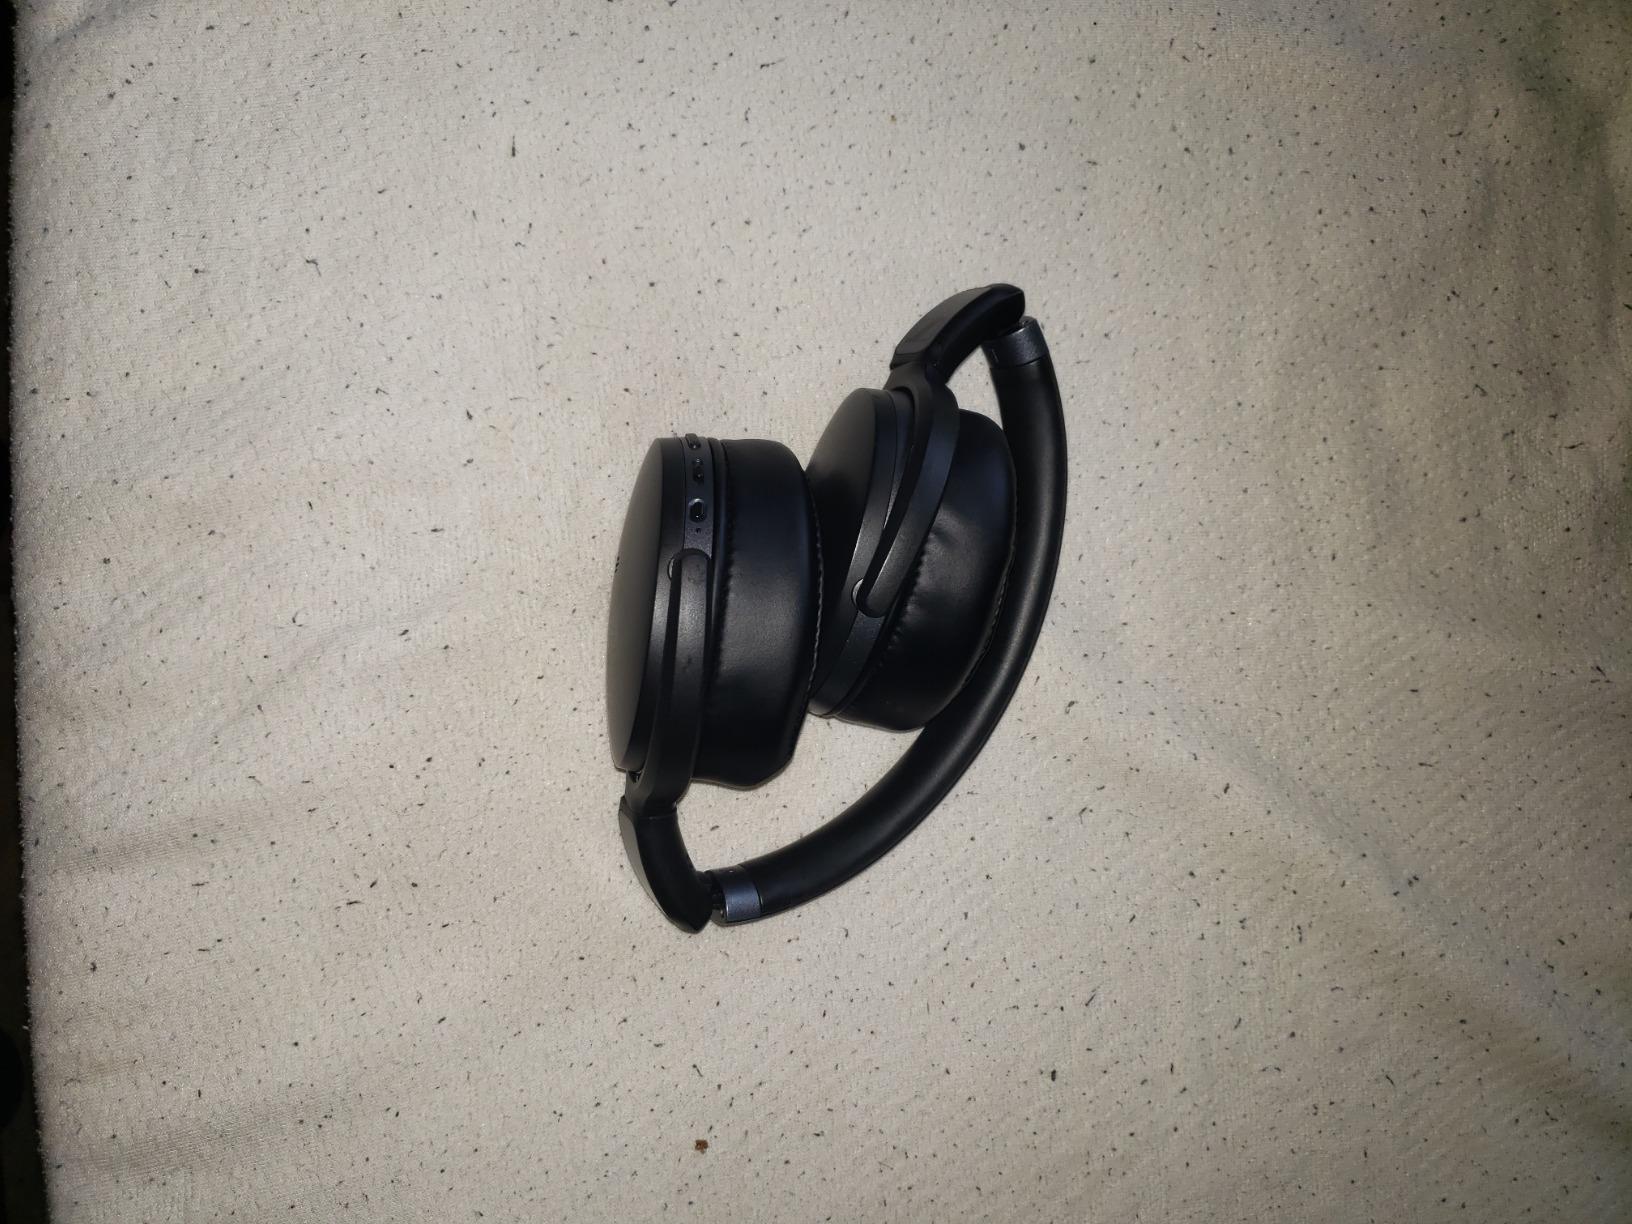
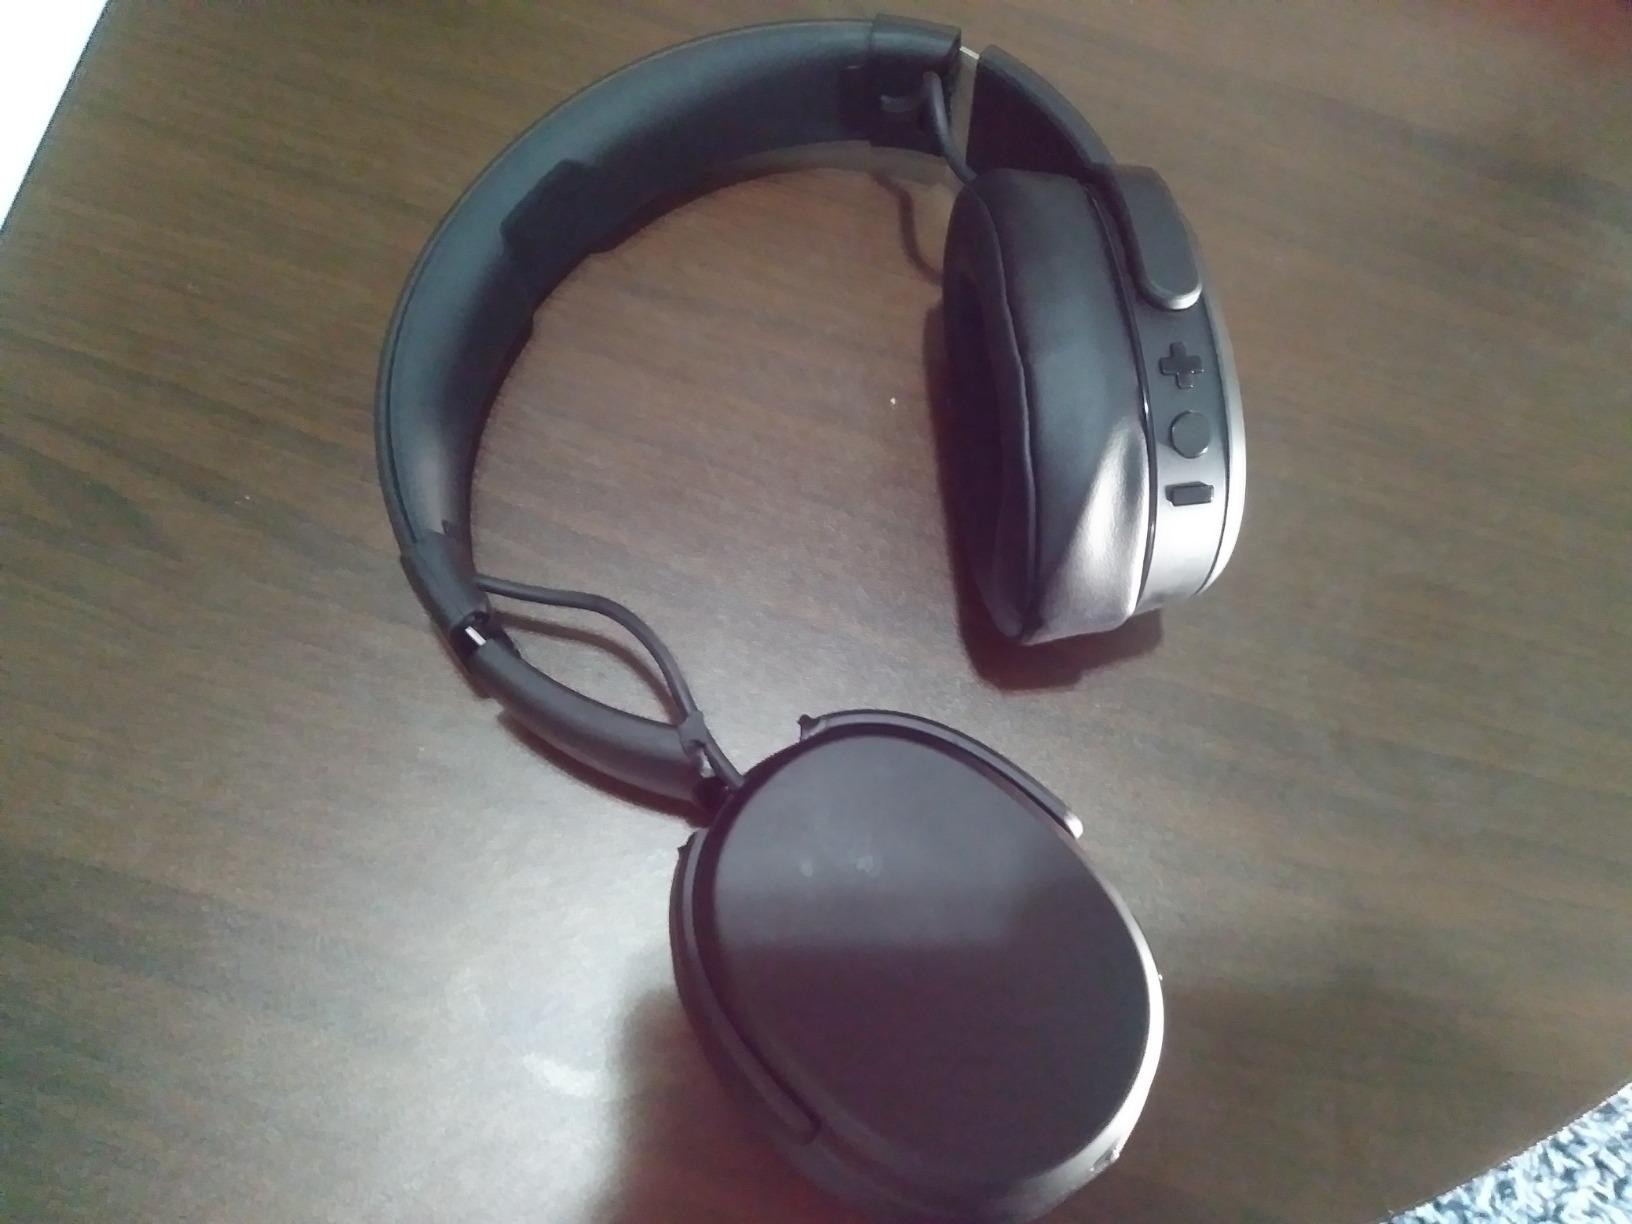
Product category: headphones
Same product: no